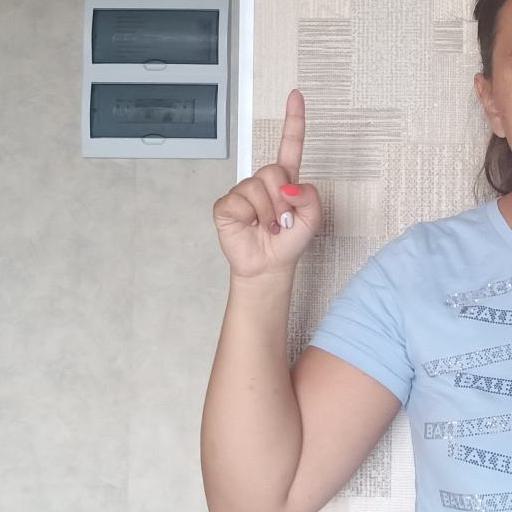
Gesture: one